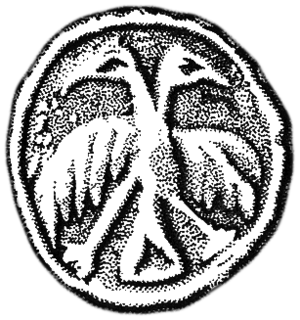
La grande-principauté de Moscou est l'un des États russes médiévaux, le plus puissant avec la république de Novgorod. Il avait pour centre Moscou et exista sous ce nom entre 1328 et 1547, après s'être appelé la principauté de Moscou de 1263 à 1328.
La principauté de Tver est une principauté issue de la Rus' de Kiev, centrée sur la ville de Tver situé au nord-ouest de Moscou. La principauté a existé de 1247 à 1485 sur un territoire le long du cours supérieur de la Volga. À l’apogée de sa puissance, la principauté de Tver était l'une des rivales de la Grande principauté de Moscou pour la suprématie sur l'actuel territoire de Russie. Les principaux centres de la principauté étaient les villes de Kachine, Zoubtsov, Staritsa, Dorogobouj, Kholm, Kaliazine, Klin...
La Rusʹ de Kiev ou Rous de Kiev, avec une translittération scientifique, appelée aussi l'État de Kiev, Russie kiévienne, principauté de Kiev ou Ruthénie prémongole, est une principauté slave orientale qui a existé du milieu du IXᵉ au milieu du XIIIᵉ siècle, se désagrégeant en une multitude de principautés avant de disparaître formellement du fait de l'invasion mongole, qui commença en 1223 et entraîna la disparition de la principauté en 1240. La Rusʹ est la plus ancienne entité politique commune à l'histoire des trois États slaves orientaux modernes : Biélorussie, Russie et Ukraine.